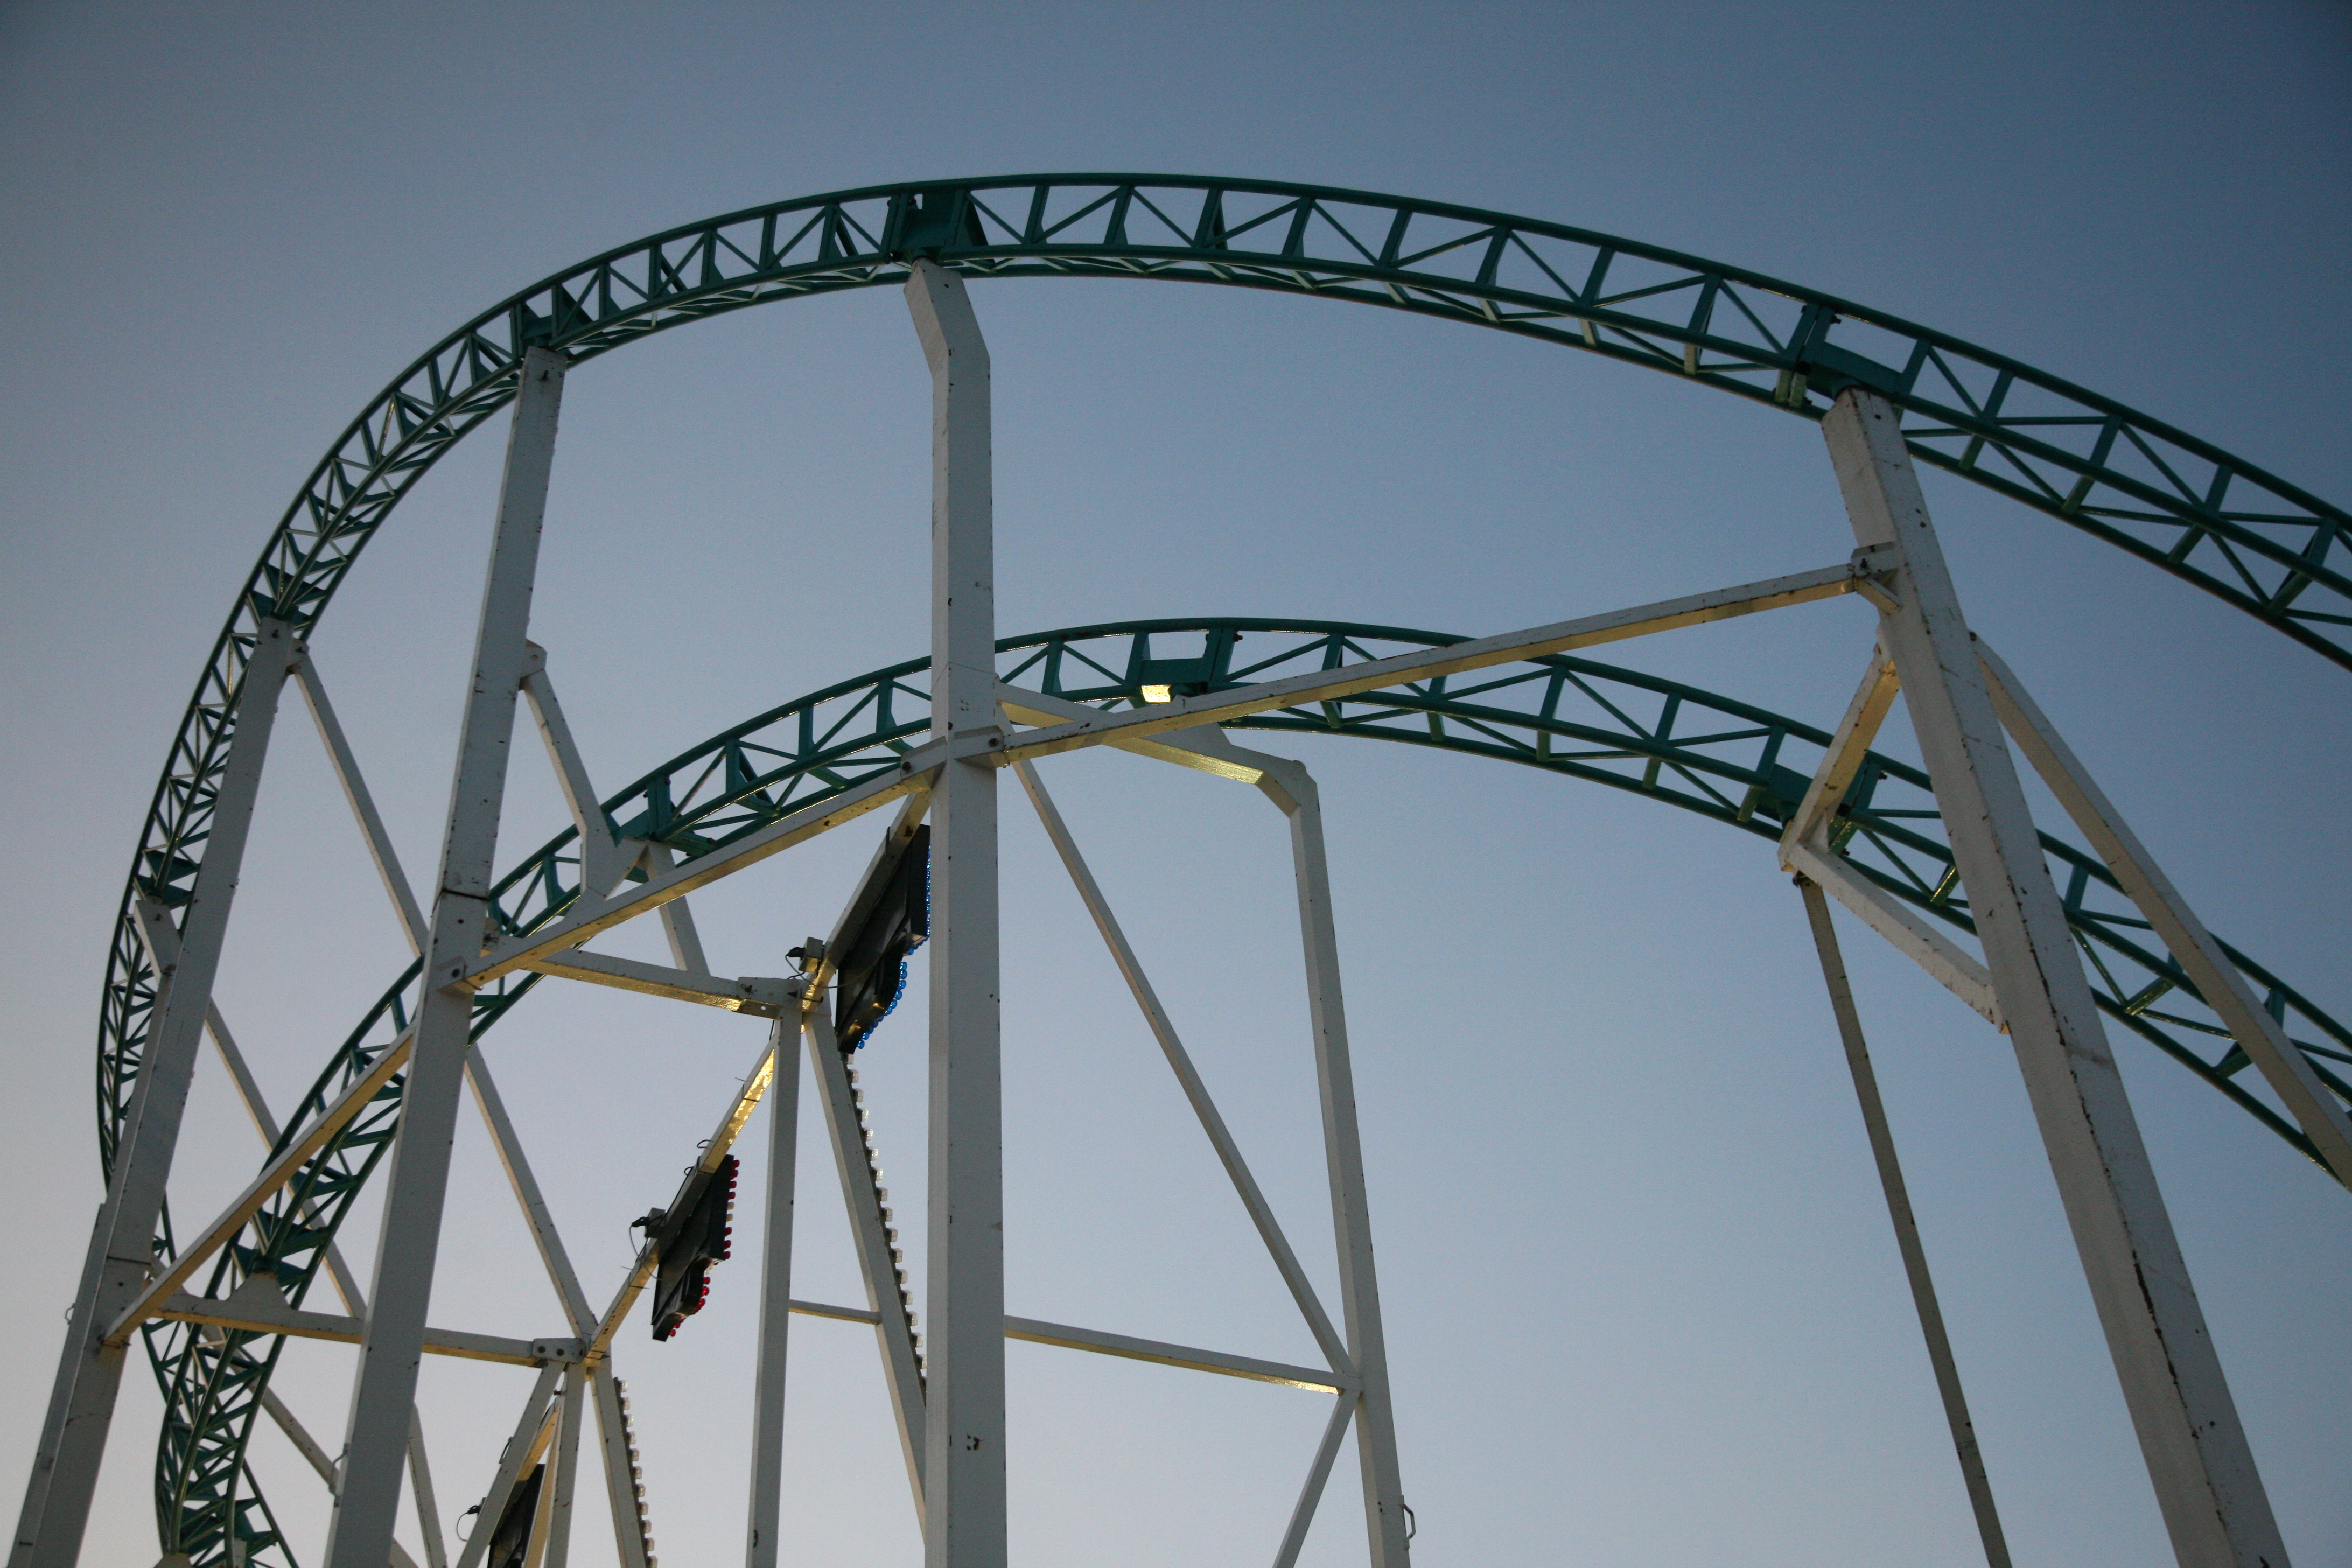
paris, recreation, amusement park, park, roller coaster, tourist attraction, funfair, kirmes, foire, kermis, parquedeatracciones, man ge, foiredutr ne, f teforaine, amusement ride, outdoor recreation, nonbuilding structure